Atlantic bluefin tuna

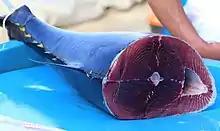
Atlantic bluefin at a fish market in Marseille

Atlantic bluefin tuna is one of the most highly prized fish used in Japanese raw fish dishes. About 80% of the caught Atlantic and Pacific bluefin tunas are consumed in Japan. Bluefin tuna sashimi is a particular delicacy in Japan. For example, an Atlantic bluefin caught off eastern United States sold for US$247,000 at the Tsukiji fish market in Tokyo in 2008. This high price is considerably less than the highest prices paid for Pacific bluefin. Prices were highest in the late 1970s and 1980s.